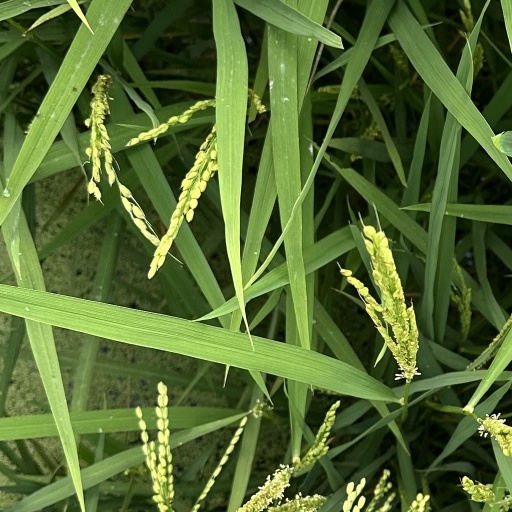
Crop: rice